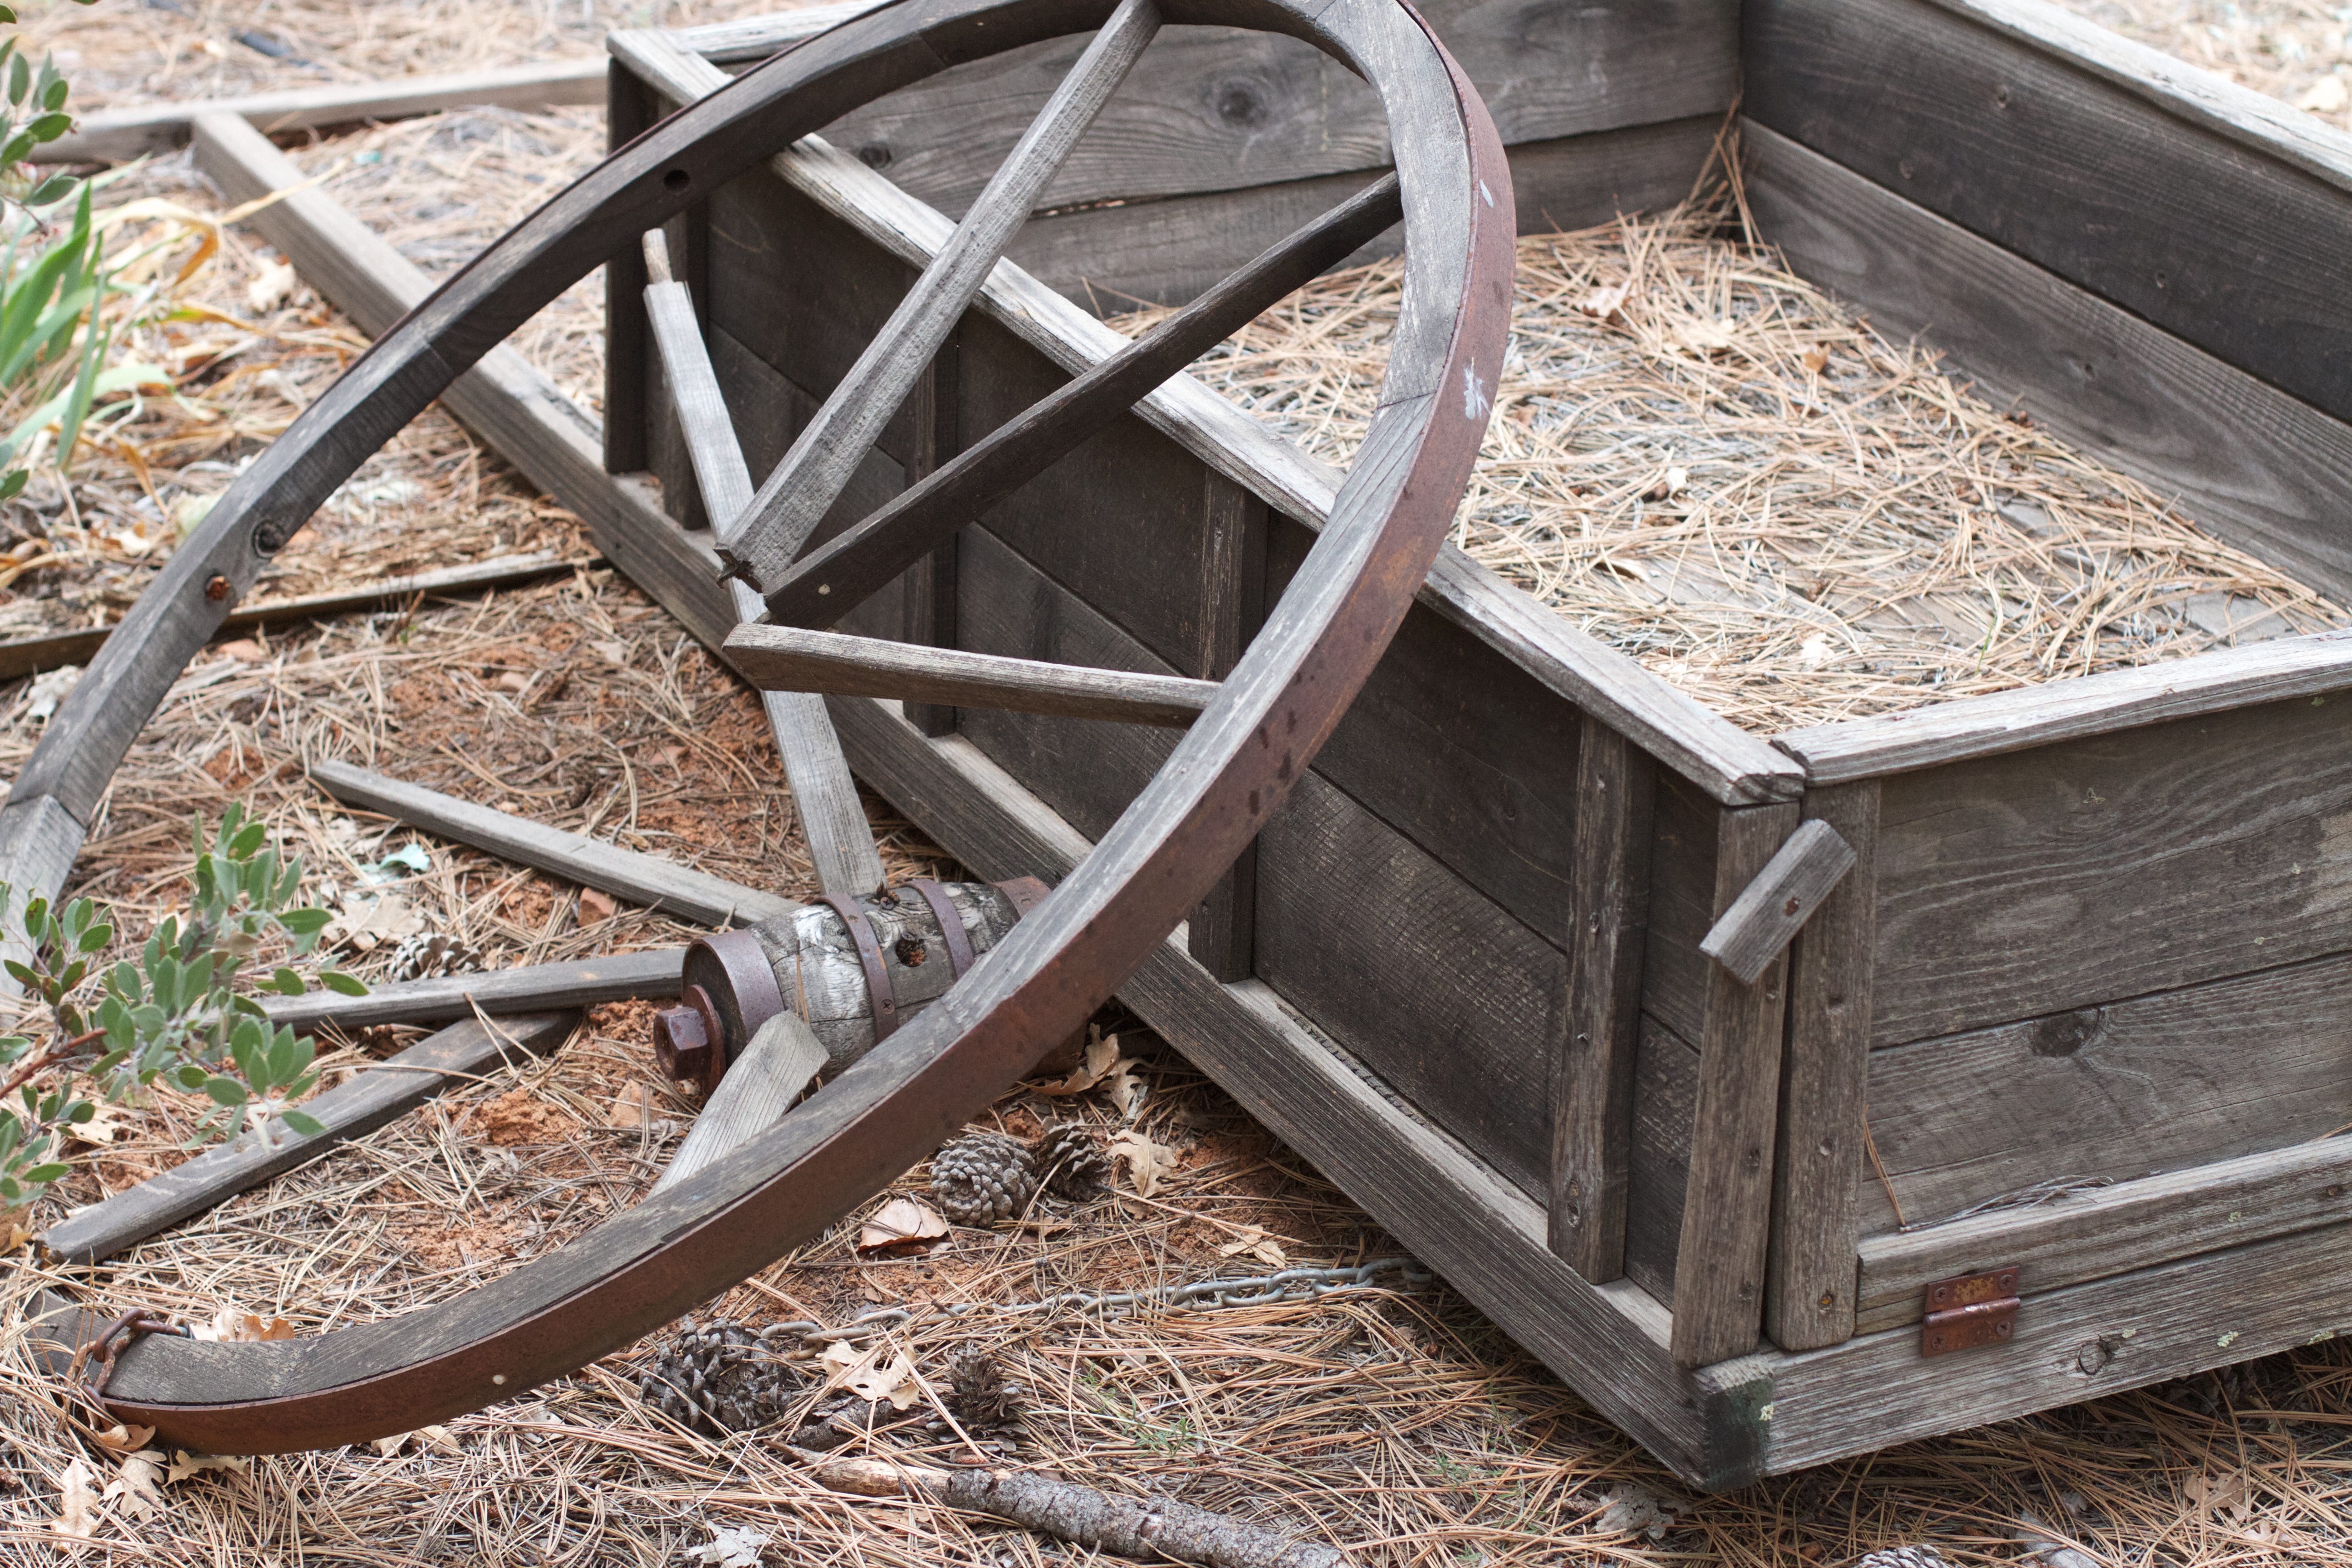
table, wood, wheel, cart, vehicle, furniture, cool image